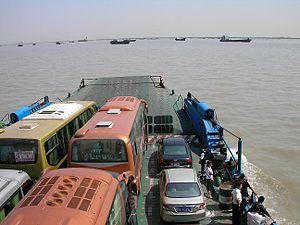
Ferry sur le Yangtze près de Nantong